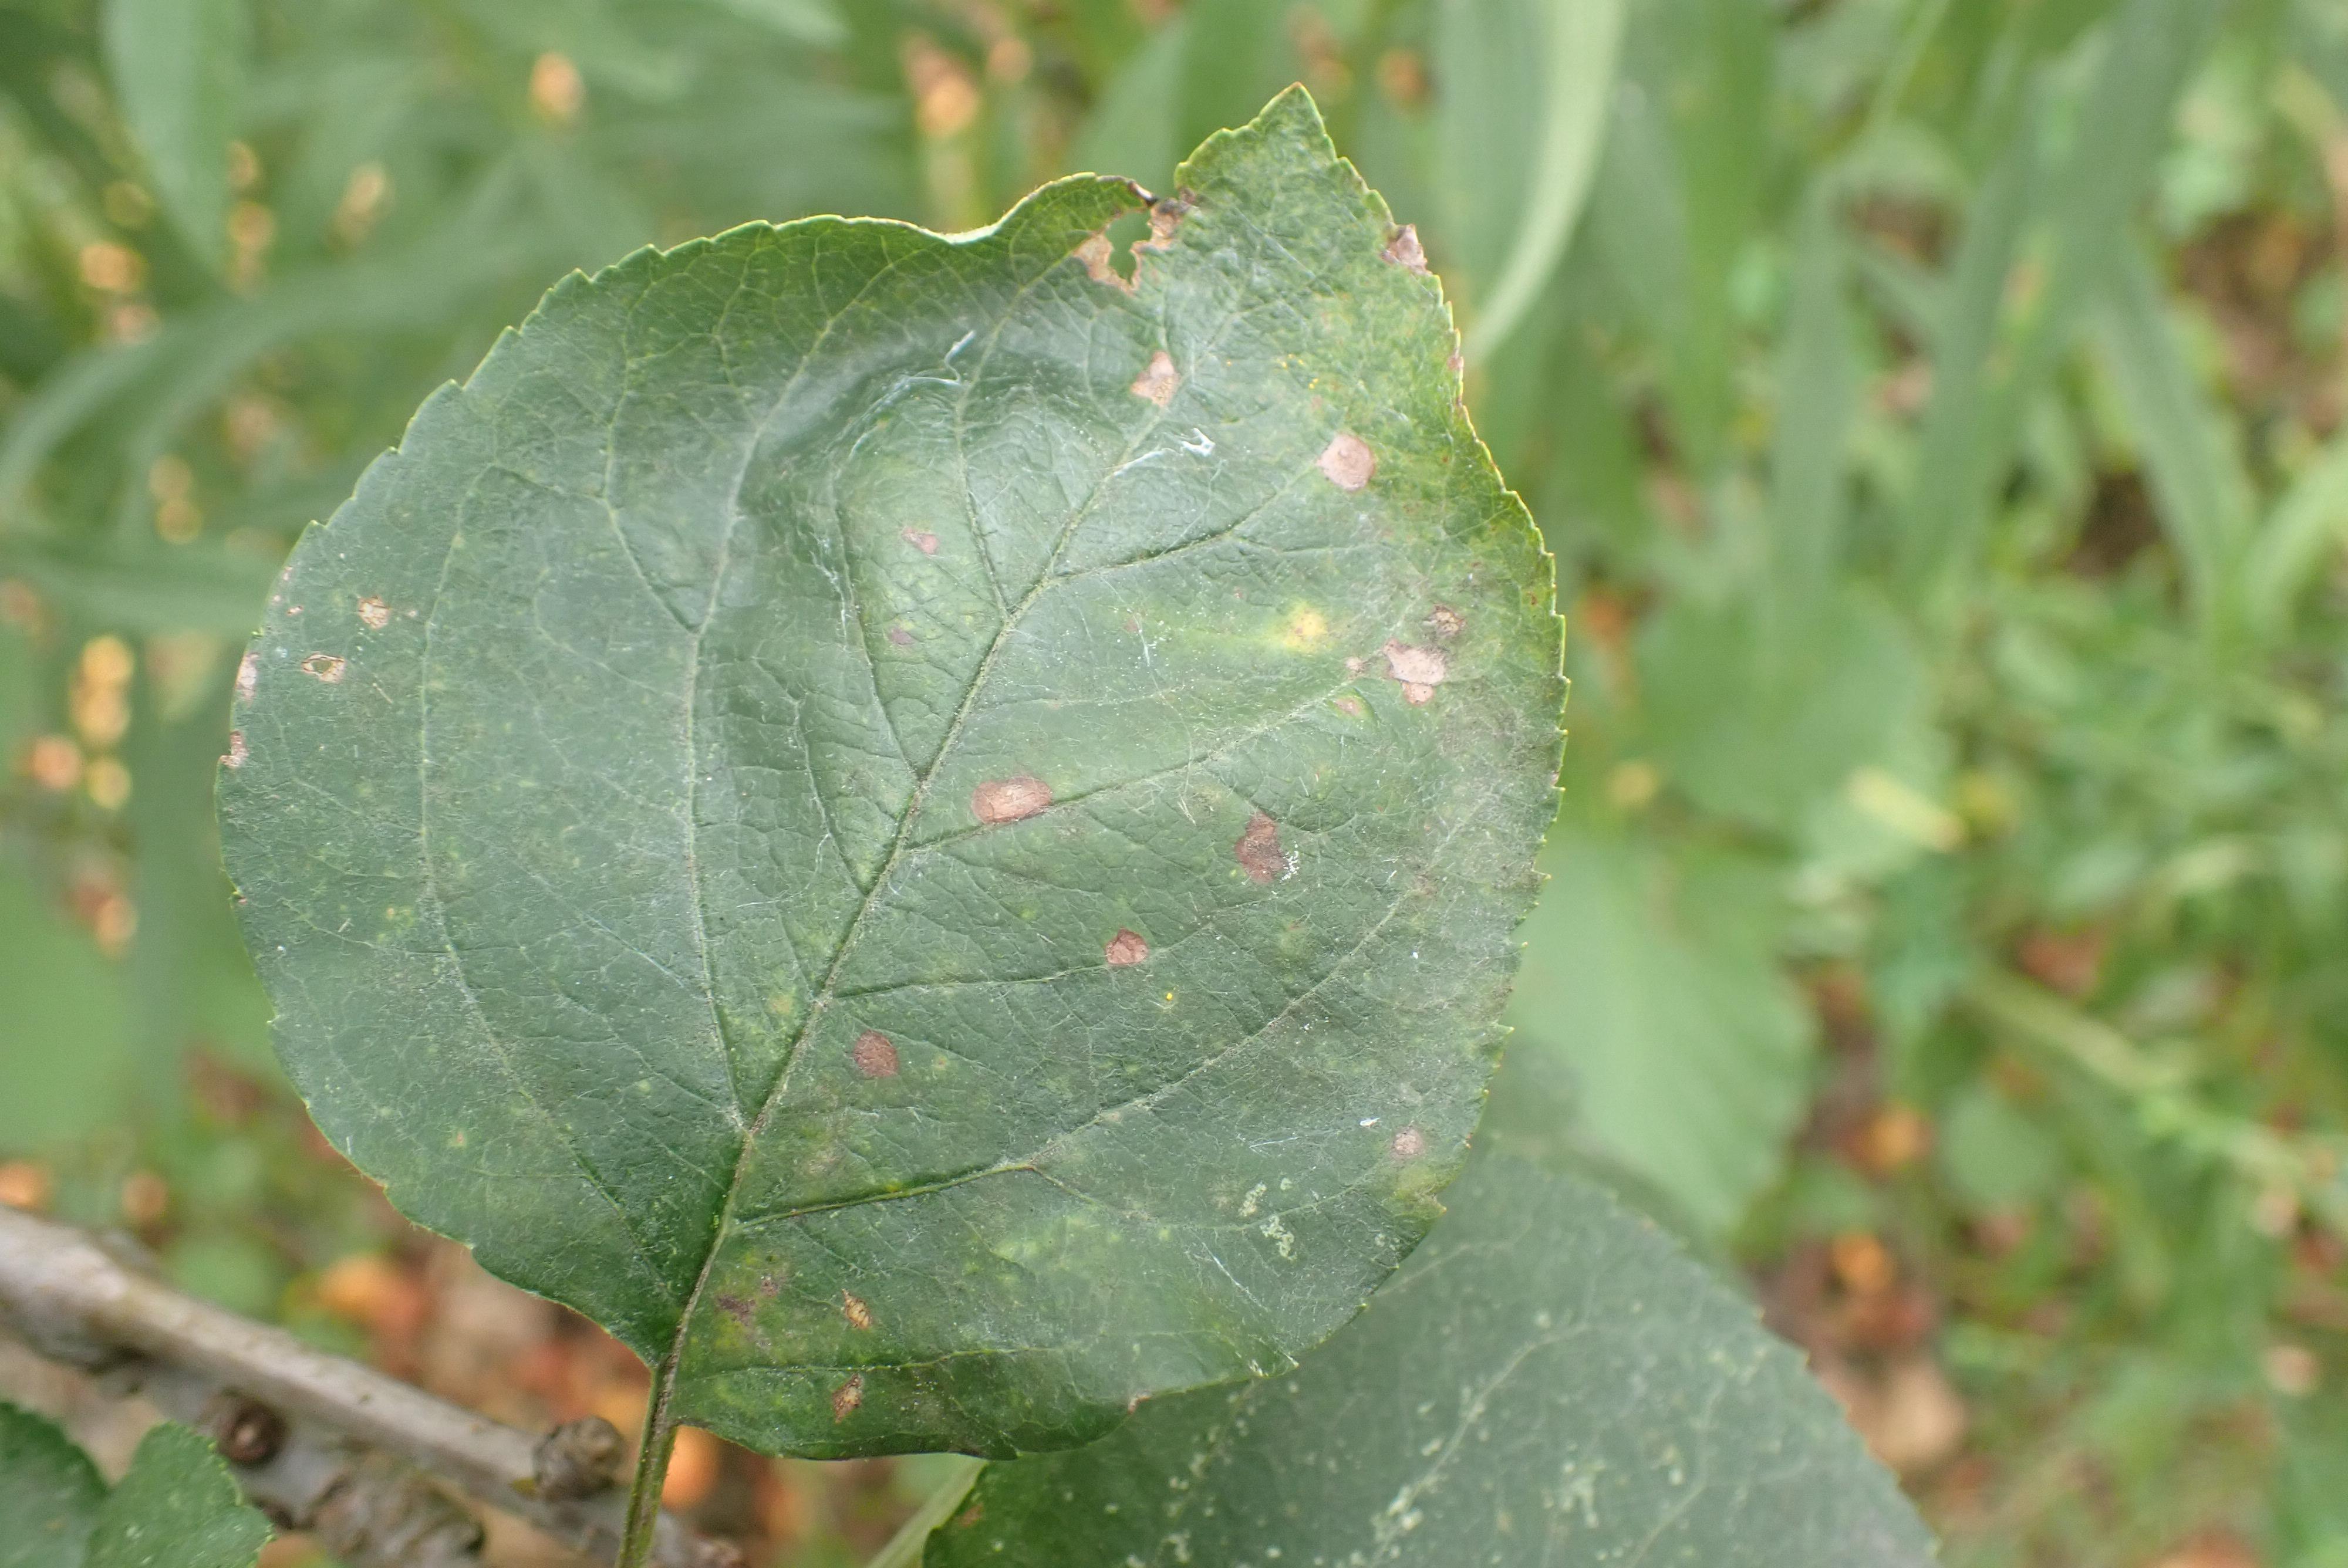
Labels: complex